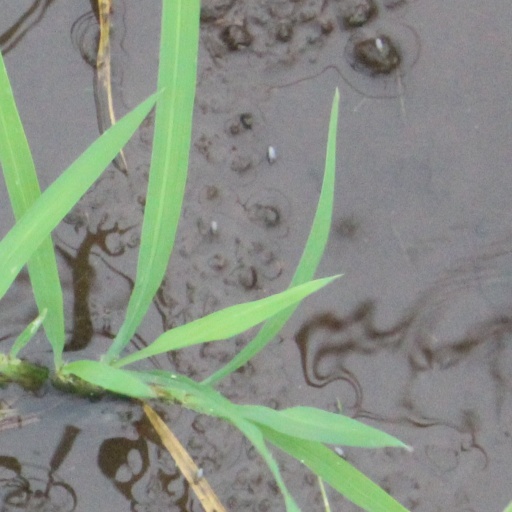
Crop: rice